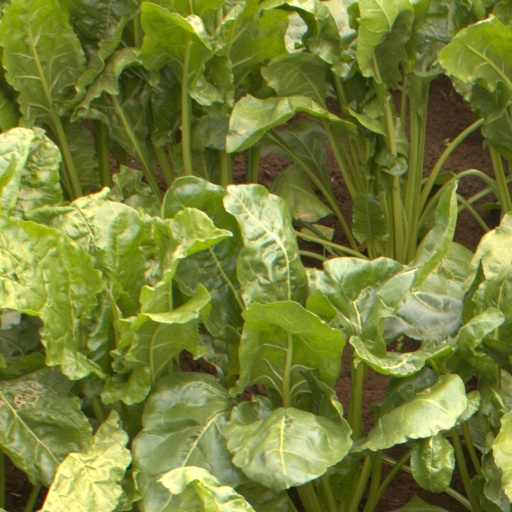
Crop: sugar beet